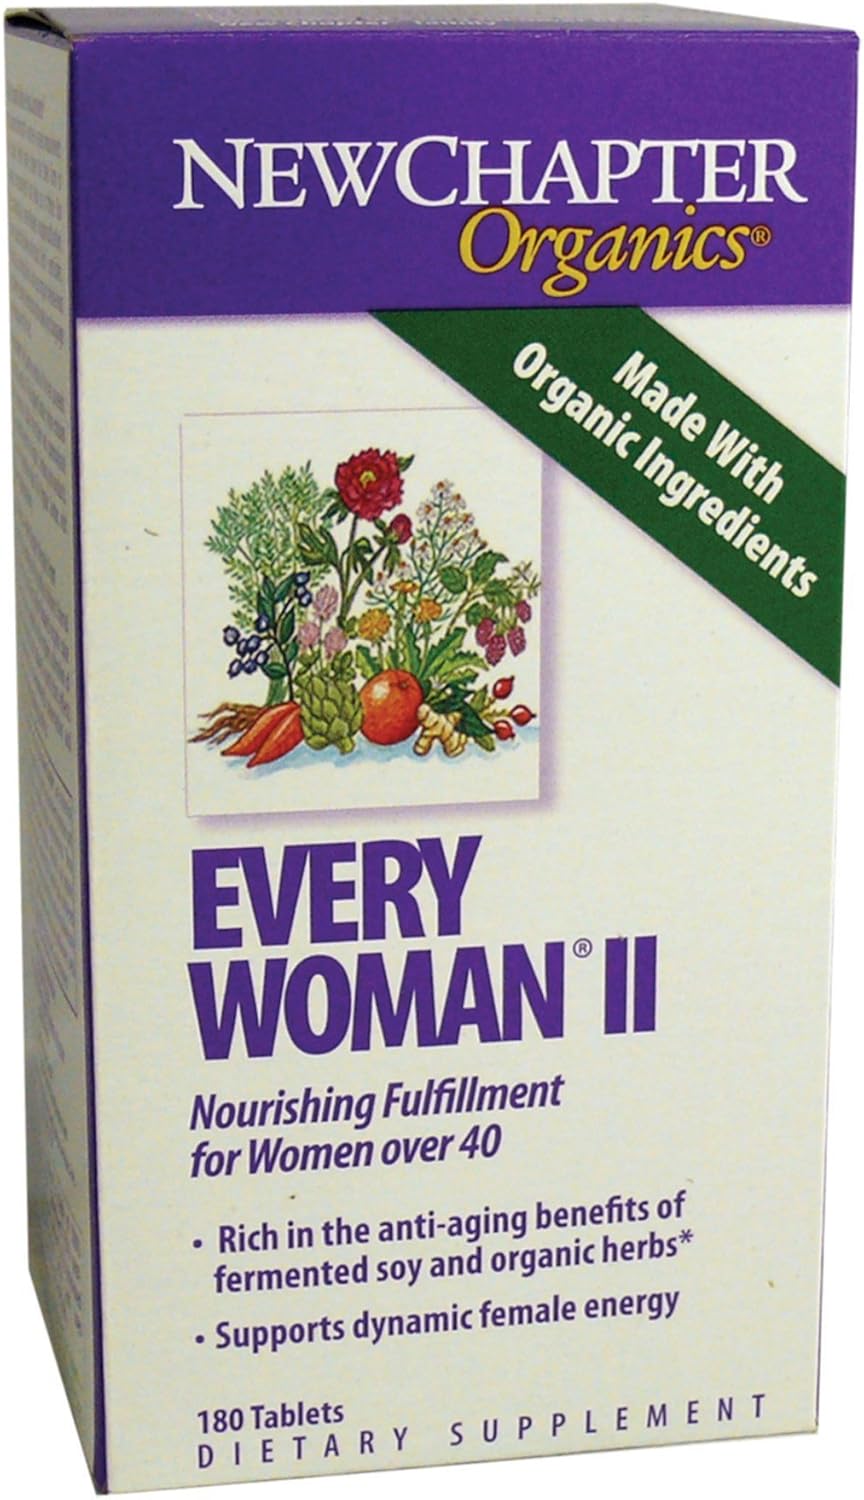
New Chapter Every Woman II Multivitamins, 180 Count
Category: Health & Personal Care
Every Woman II delivers 25 different nutritive and energizing probiotic vitamins and minerals as well as 20 stress-balancing and free-radical scavenging herbs cultured for maximum effectiveness. Herbs like vitex and hawthorn have been revered for enhancing a woman’s vitality, while other free-radical scavenging herbs like cinnamon, oregano, and rosemary provide key health benefits that support and sustain. Your health, and the health of those you love, are precious and deserve the finest nutritional support. We welcome you to the living world of New Chapter’s Probiotic Nutrients—a vital organic choice for the fullest potential of life.
Features: Supports dynamic female energy | Rich in the benefits of fermented soy and organic herbs | Delivers the essential vitamins and minerals that a woman needs within the infinite complexity of food